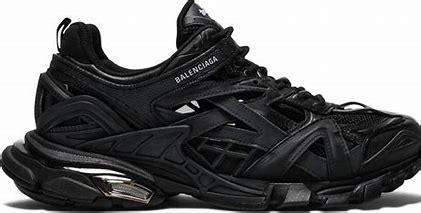
Brand: Balenciaga
Model: Track 2